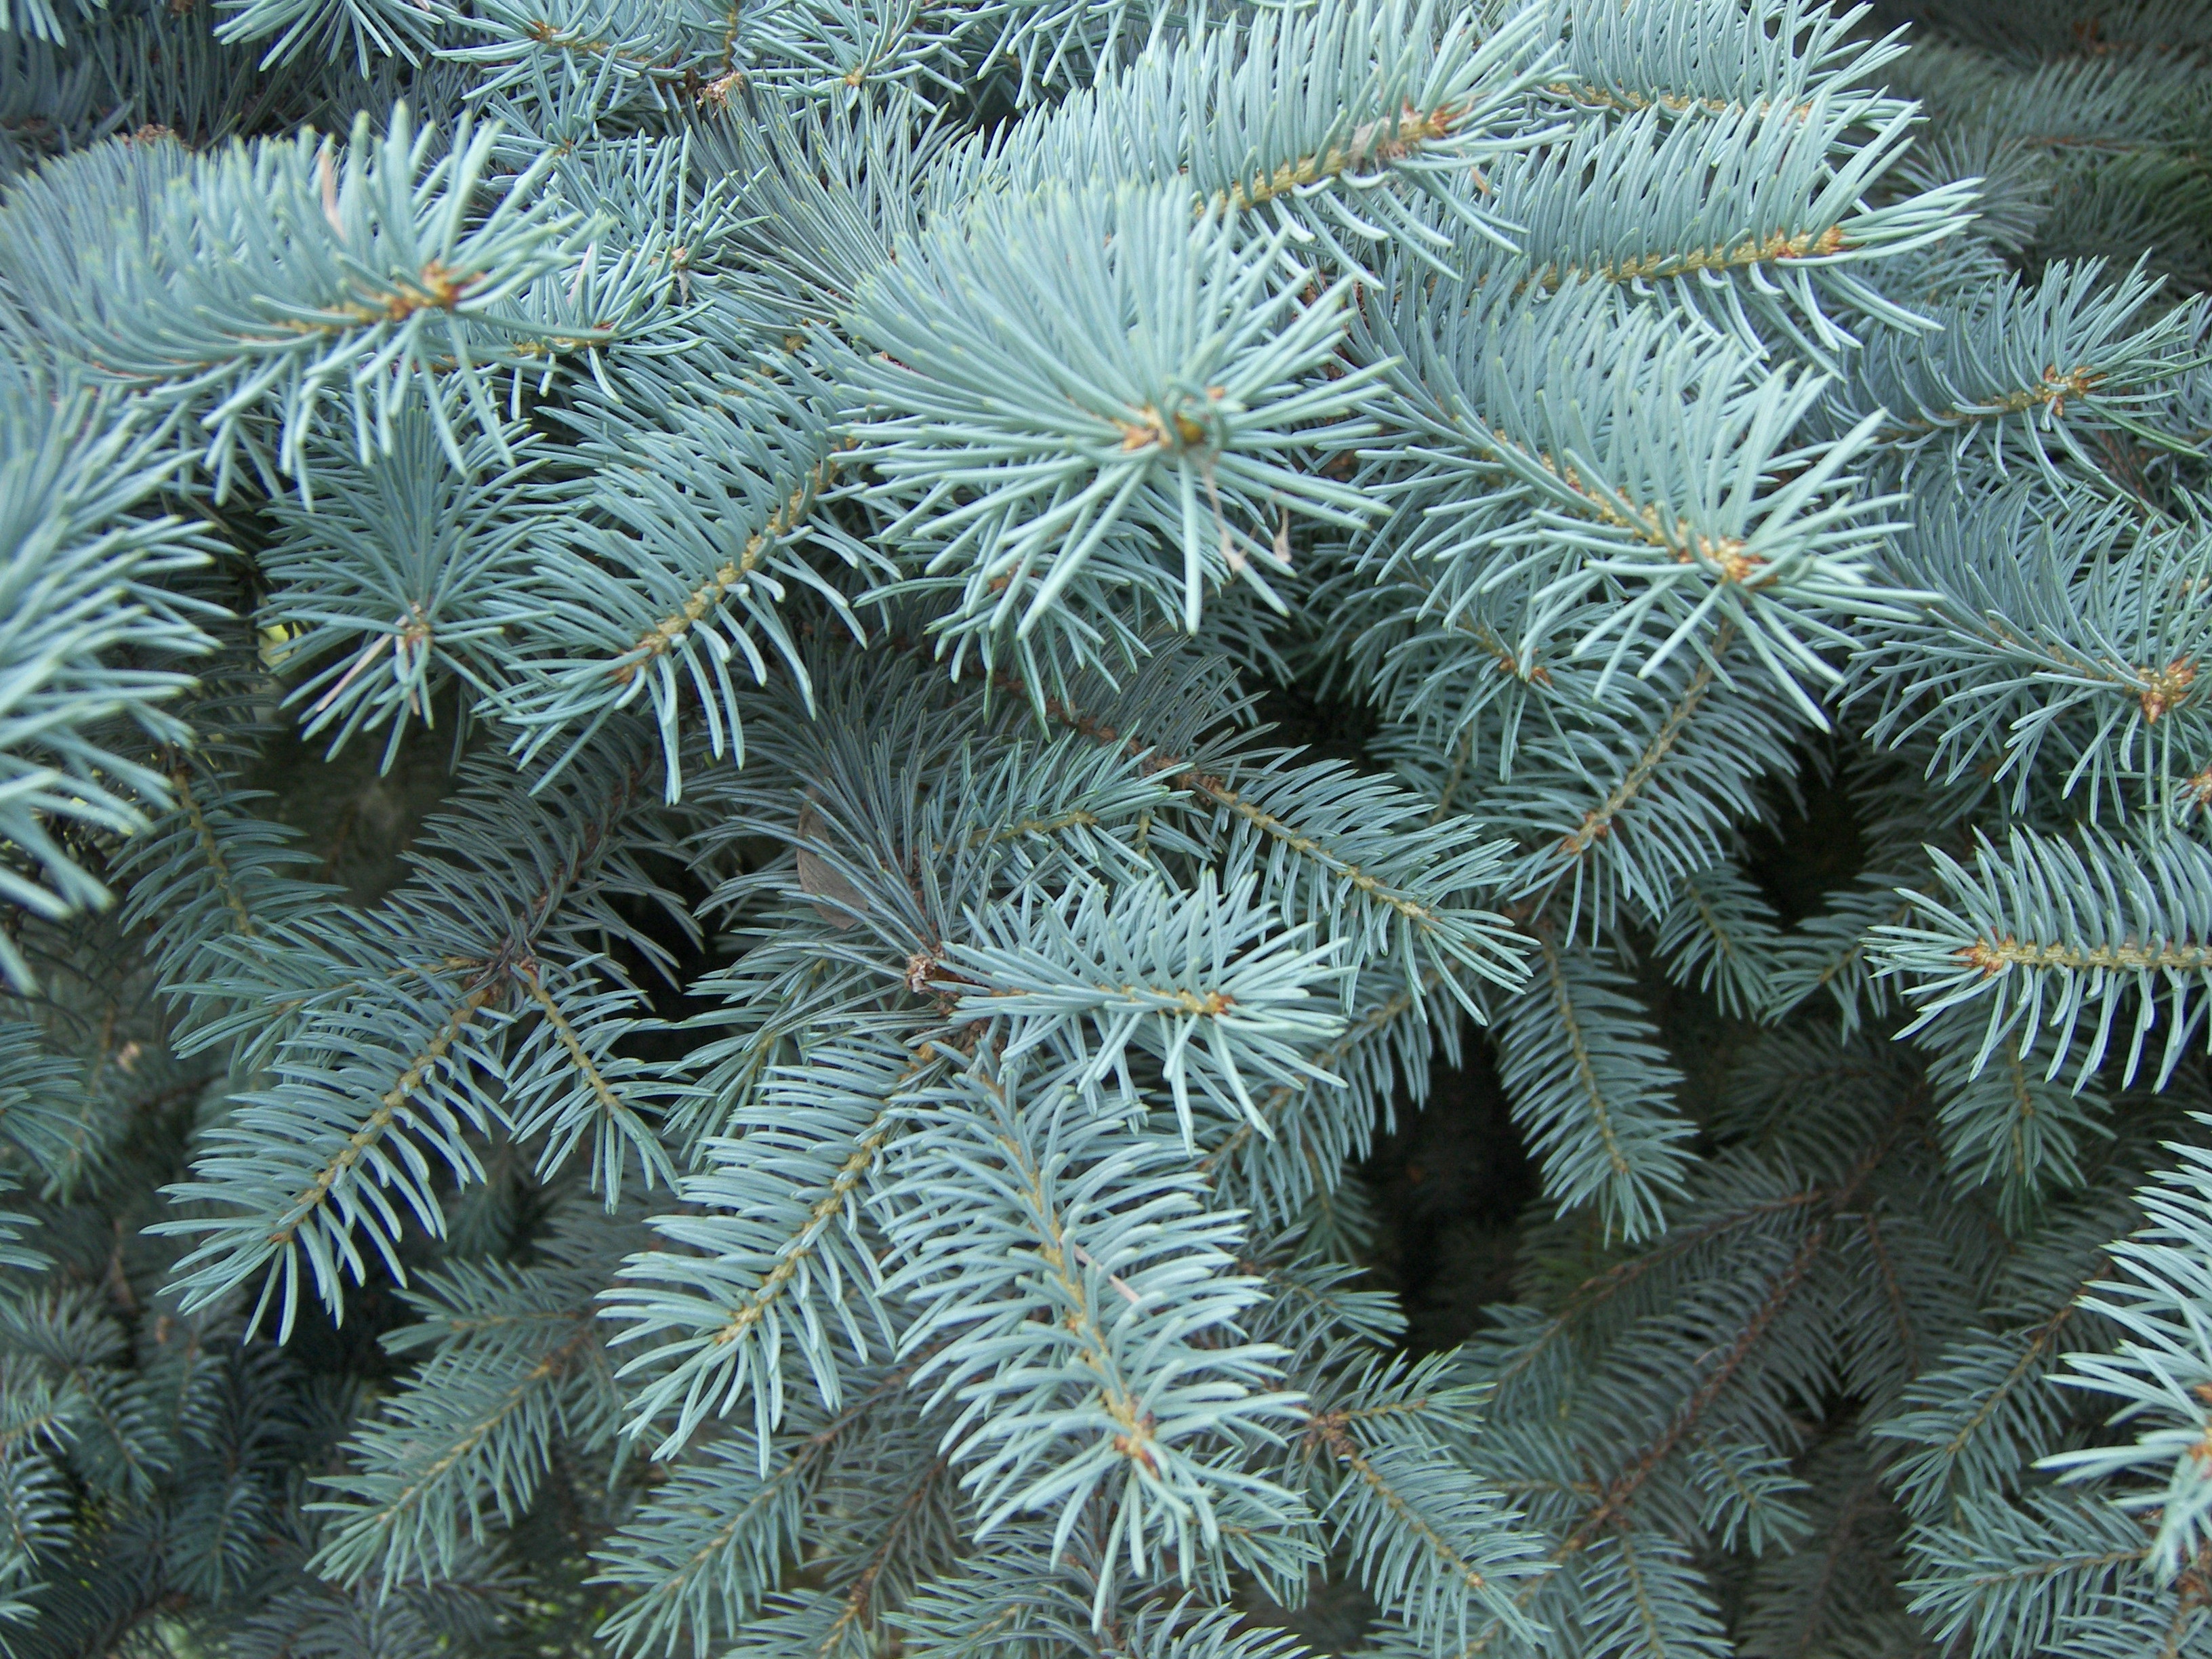
tree, nature, forest, branch, plant, flower, frost, pine, green, evergreen, botany, fir, conifer, trees, spruce, coniferous tree, living nature, pine family, blue spruce, woody plant, land plant, arecales